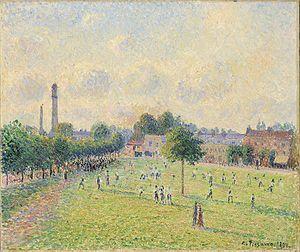
Jacob Abraham Camille Pissarro, dit Camille Pissarro, né à Charlotte-Amélie, sur l'île de Saint-Thomas, dans les Antilles danoises — aujourd'hui Îles Vierges des États-Unis —, le 10 juillet 1830 et mort à Paris le 13 novembre 1903, est un peintre impressionniste puis néo-impressionniste franco-danois.